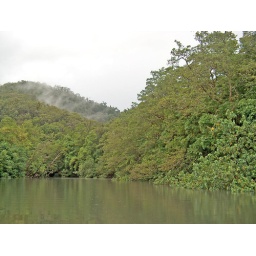
mango tree by the road